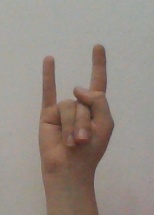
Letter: la